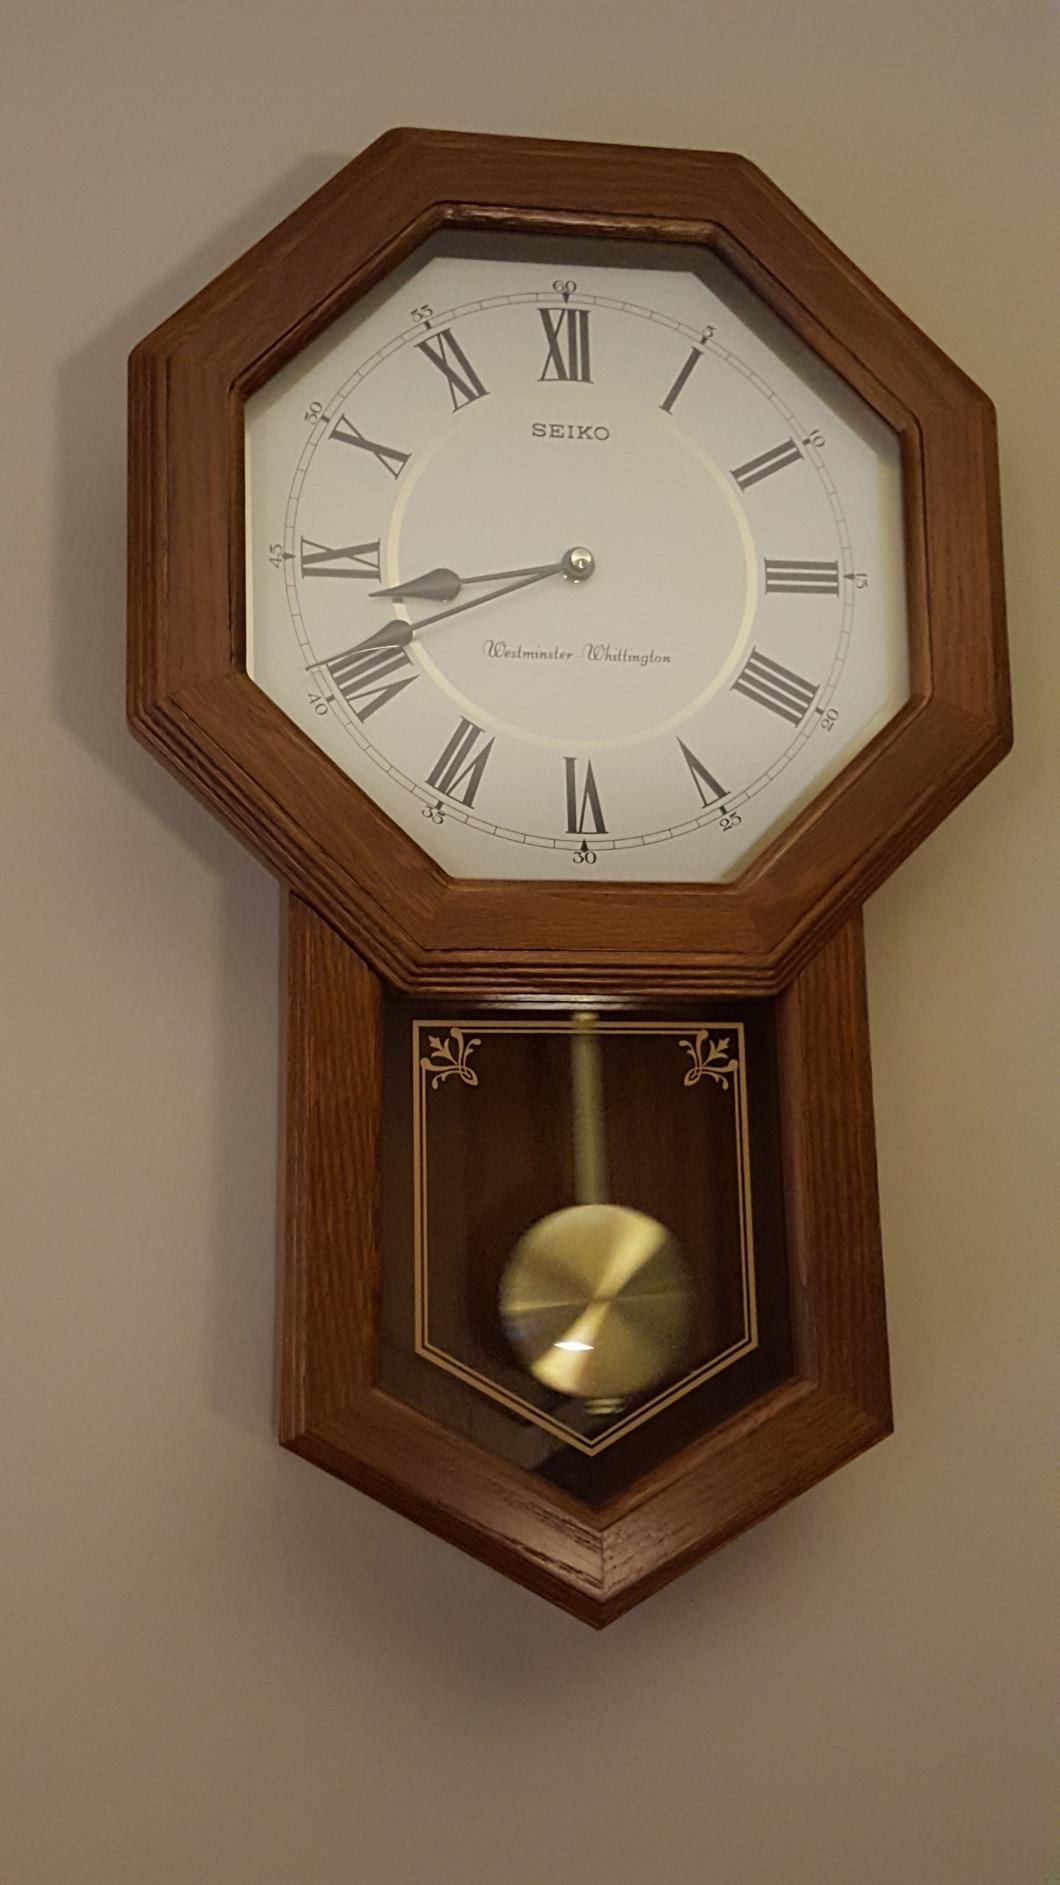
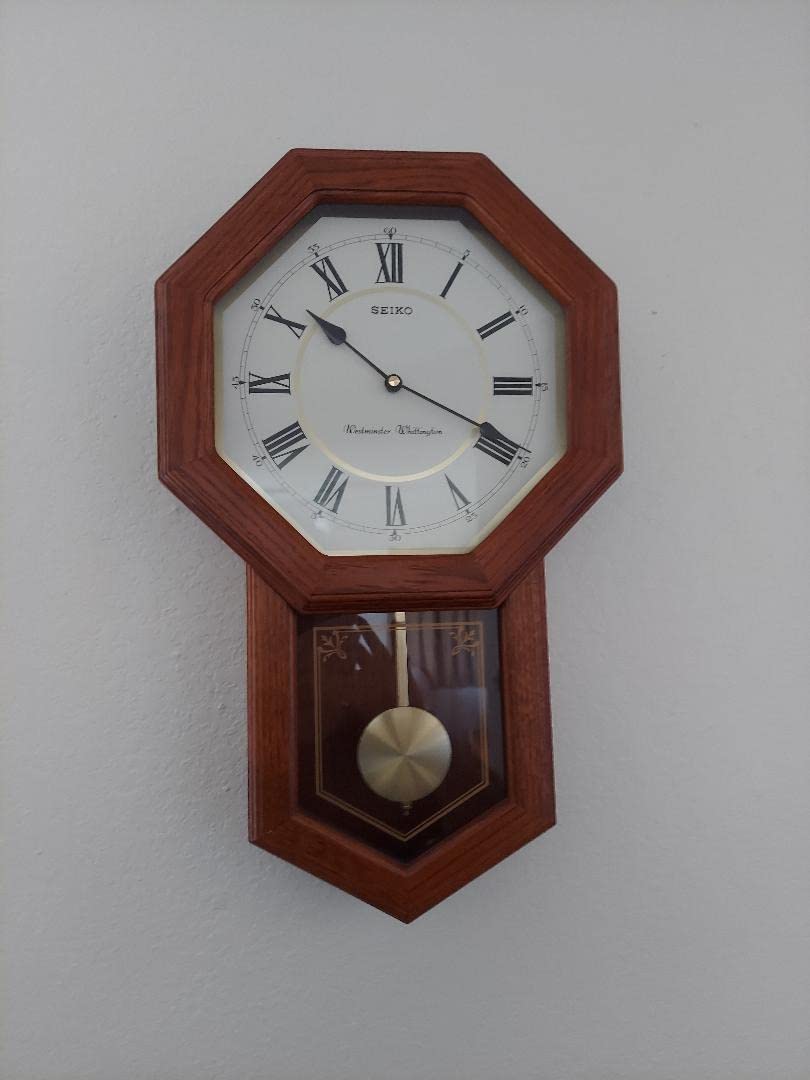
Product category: clock
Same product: yes